A Nightmare on Q Street

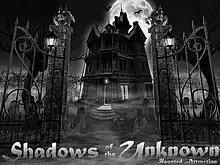

Shadows of the Unknown started using social networking sites such as Myspace, YouTube, and Facebook to spread word throughout Omaha. After friends and family started spreading the word about the free haunted house, The Miller Family needed a new location that could house all the guests pouring into the neighborhood to experience the haunt. After months of searching for building and lots to rent, a letter was written to Fun-Plex asking if they would want to team up with Shadows of the Unknown and have a haunted scream park during the Halloween season. Fun-Plex wrote back and soon after, work began on the new project. Shadows of the Unknown was officially changed to A Nightmare On Q Street (Fun-Plex is located at 7003 Q. Street). The haunted attraction was built on the lot that formerly housed the bumper cars and now has a basic facade resembling an abandoned building. Today, A Nightmare On Q Street has gained attention throughout the city of Omaha including hosting blood drives from The Red Cross, radio ticket give-aways, and is featured on Omaha news stations. Promotions for A Nightmare On Q Street have been aired throughout October on select radio stations along with posters and coupons at various stores and businesses throughout the city. As of 2011, A Nightmare On Q Street has partnered with many sponsors including Ronald McDonald House Charities and Monster Energy.